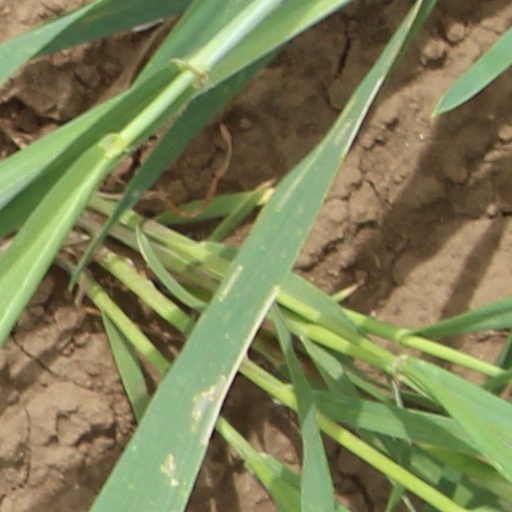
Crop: wheat